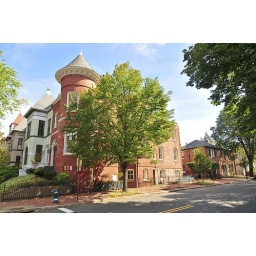
Historic home recently renovated by Gary Nordheimer is now on the market